Rudolf Carl von Slatin

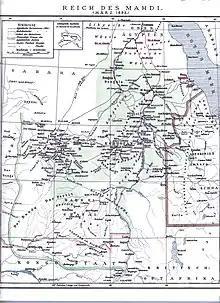
Slatin's travels in 19th cent. Sudan

At length, after over eleven years captivity, he was able to escape, with the help of Sir Reginald (then Major) Wingate of the Egyptian Intelligence Department and , in a perilous 1000 km and three-week journey across the desert, reaching Aswan, Egypt in March 1895. In a remarkable book, "Fire and Sword in the Sudan", written in the same year and issued in English and German in 1896, Slatin gave not only a personal narrative of fighting and serving the Mahdists but a comprehensive account of the Sudan under the rule of the Khalifa. The book, edited by F. R. Wingate, became a bestseller. The German version was published by the Brockhaus Verlag in Leipzig entitled ""Feuer und Schwert im Sudan. Meine Kämpfe mit den Derwischen, meine Gefangenschaft und Flucht.1879–1895."" His book became an important inspiration for the German author Karl May and his trilogy "Im Lande des Mahdi". He also published another book entitled "Elf Jahre in der Gefangenschaft des Mahdi".